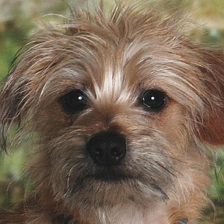
Label: animals